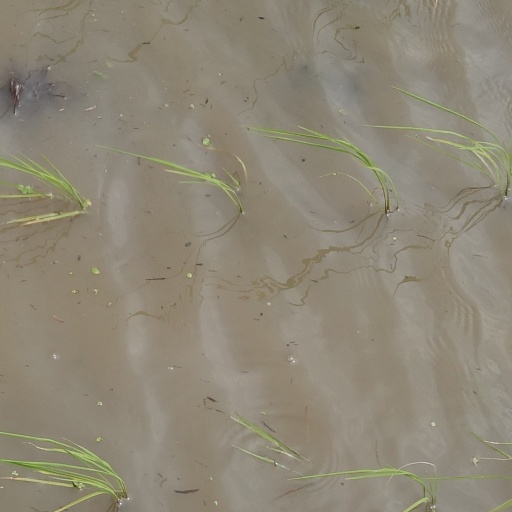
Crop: rice